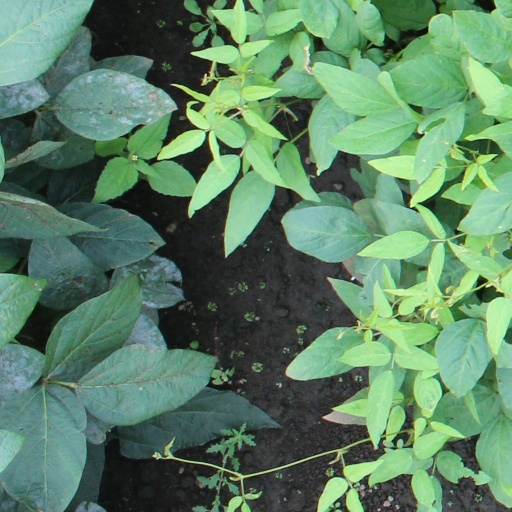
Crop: soybean